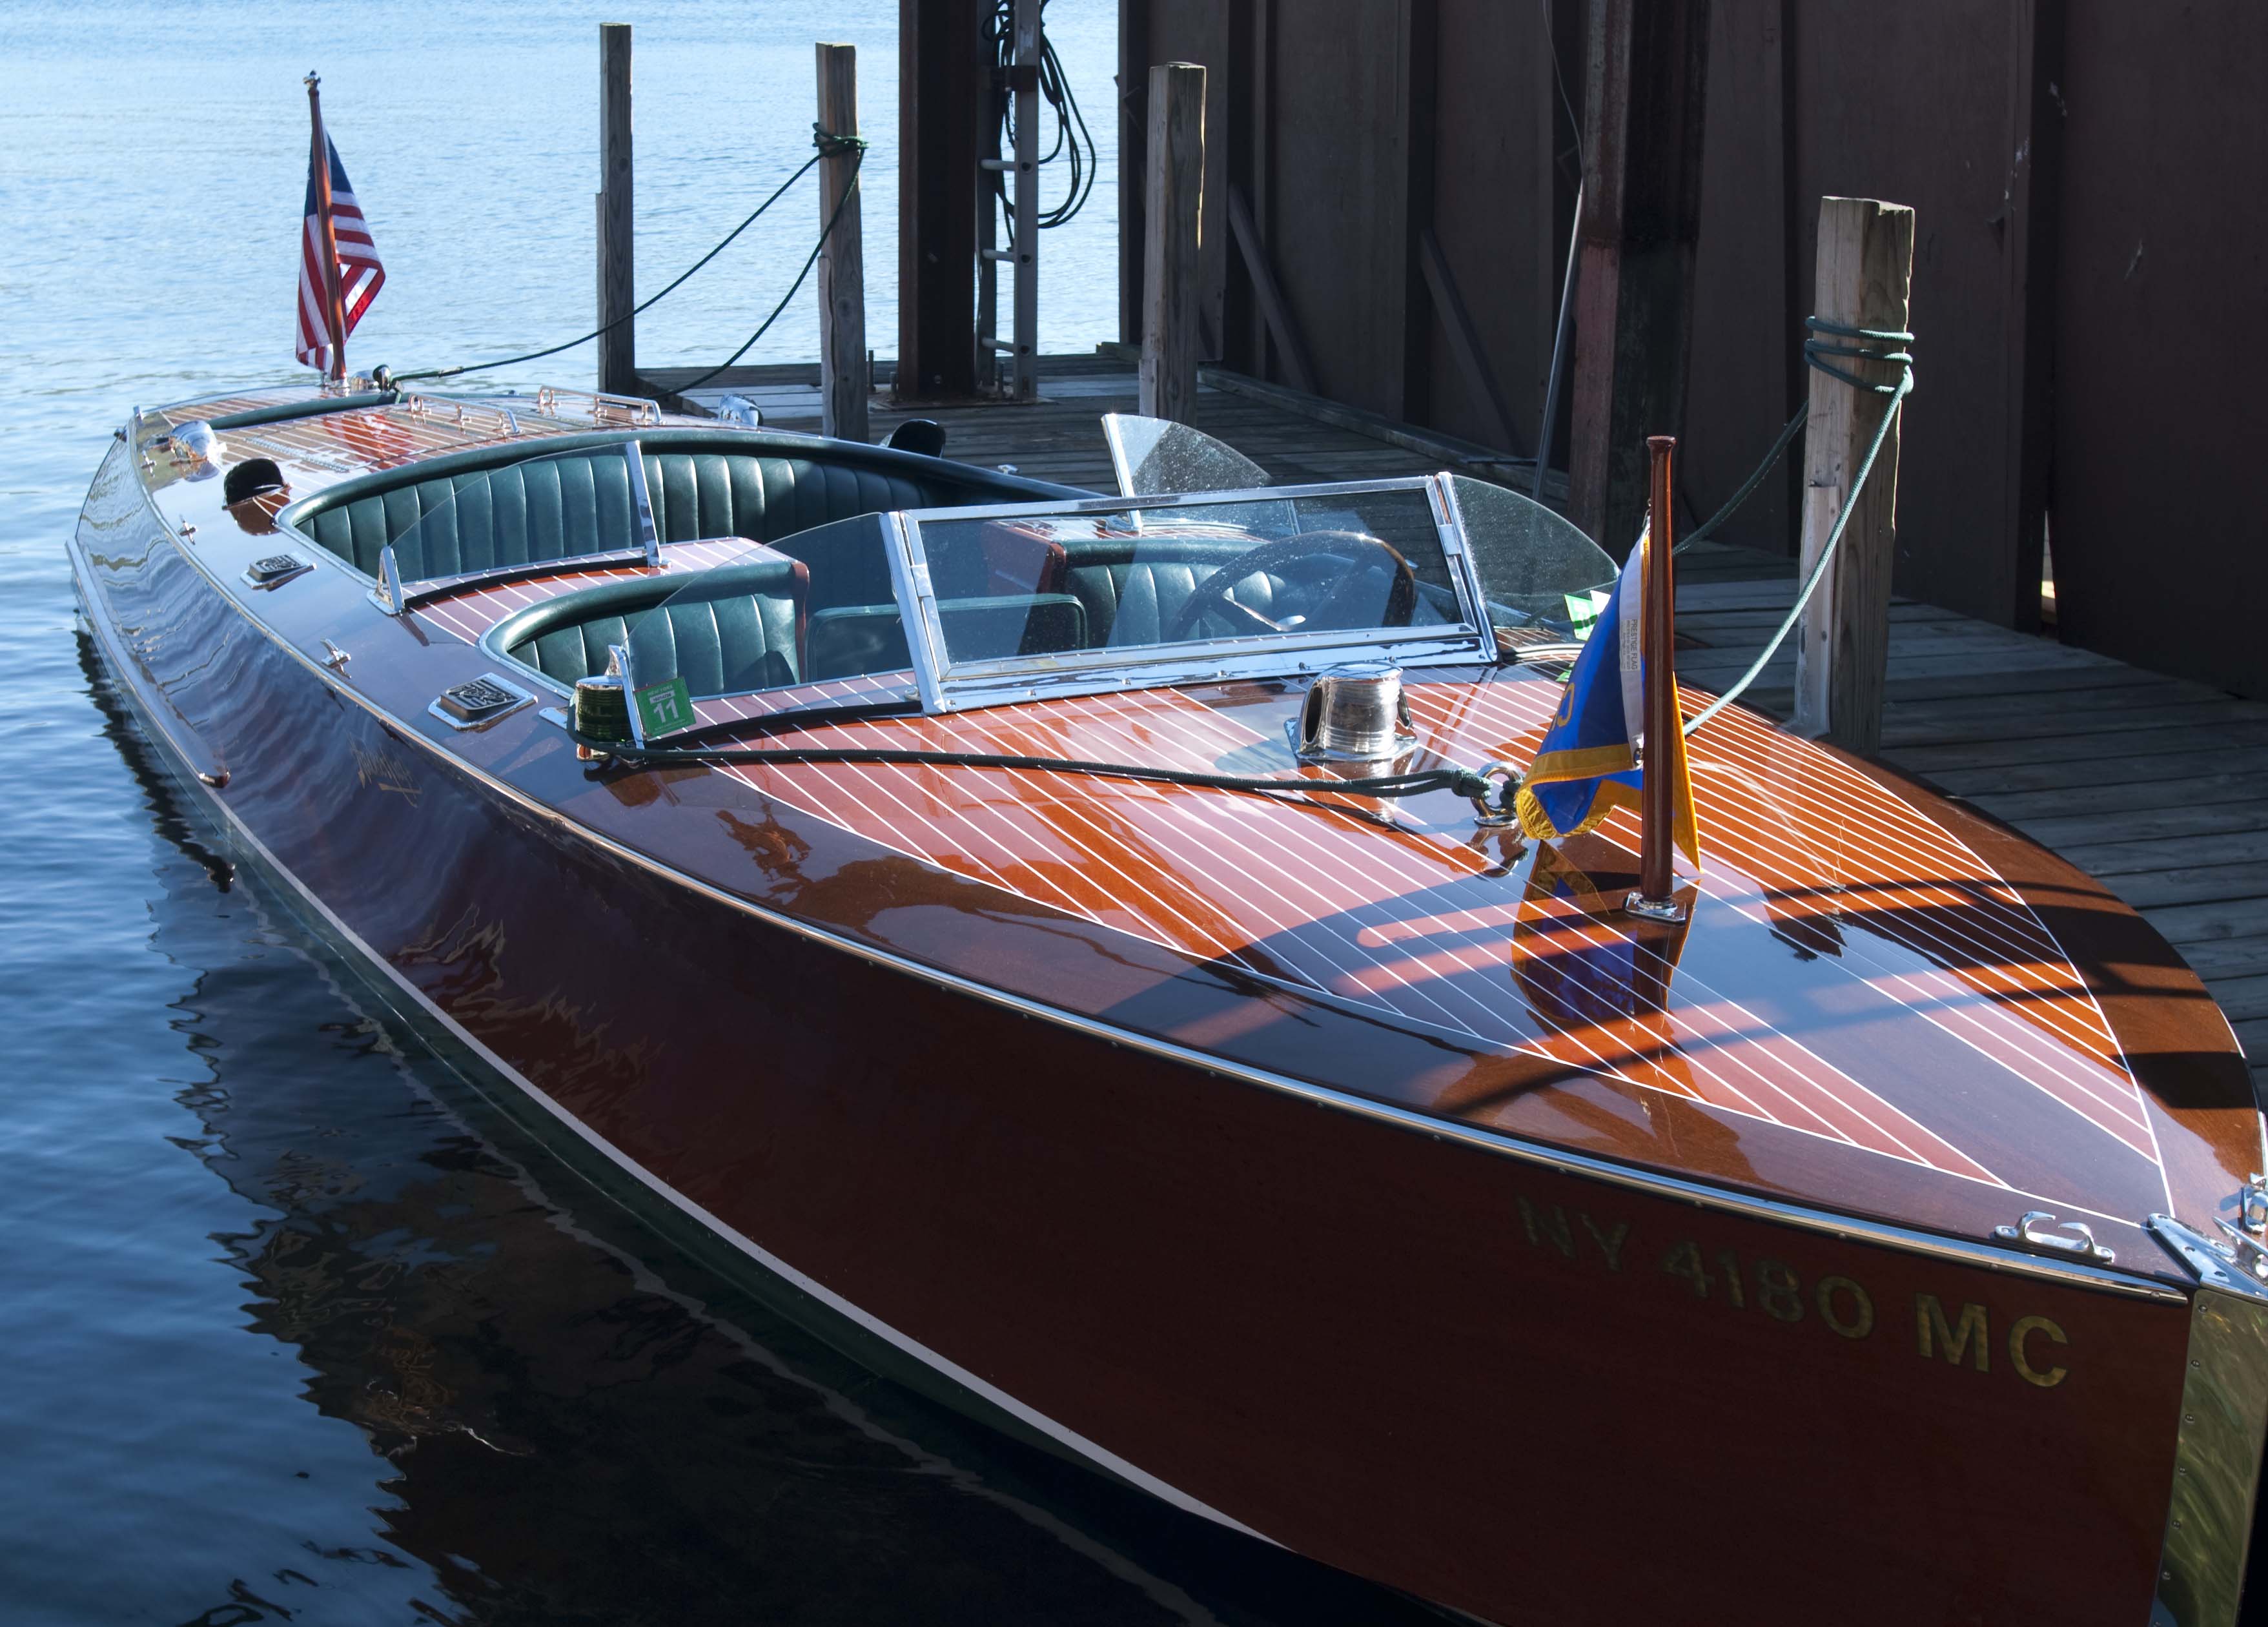
Vehicle type: Ships